COVID-19 pandemic in Asia

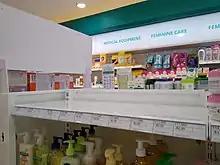
The hand sanitizer shelf at a pharmacy in Kep, Cambodia, was emptied the day after the first COVID-19 case was confirmed in the country.

On 27 January, Cambodia confirmed the first COVID-19 case in Sihanoukville, a 60-year-old Chinese man, travelling to the coastal city from Wuhan with his family on 23 January. Three other members of his family were placed under quarantine as they did not appear to have symptoms, while he was placed in a separate room at the Preah Sihanouk Referral Hospital.